Shlach

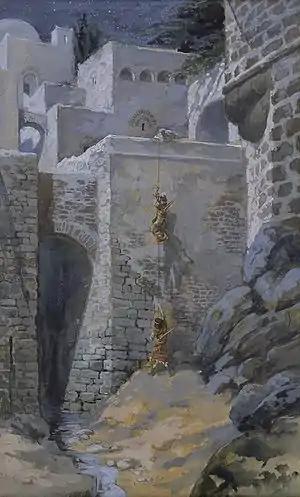
The Flight of the Spies (watercolor circa 1896–1902 by James Tissot)

A midrash taught that no other people sent to perform a religious duty and risk their lives on a mission could compare with the two spies whom Joshua sent. The Rabbis taught that the two were Phinehas and Caleb. The midrash noted that Joshua 2:1 says, "Joshua the son of Nun sent out of Shittim two spies secretly" ("cheresh"). The midrash read the word , "cheresh" ("secretly"), as , "chares", "earthenware", to teach that the two spies took with them earthenware pots and cried, "Here are pots! Whoever wishes, let him come and buy!" so that no one might detect them or say that they were spies.